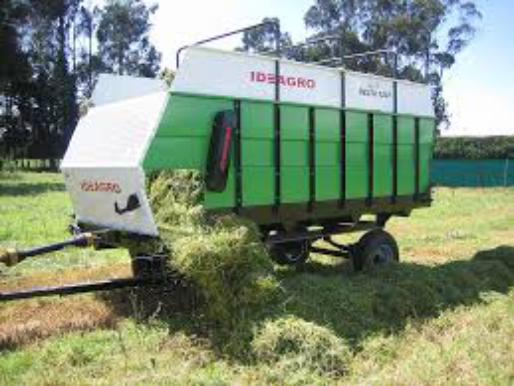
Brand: ideagro
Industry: Transportation